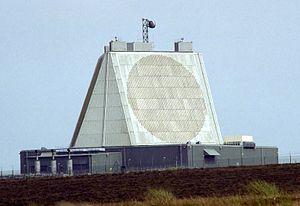
Le Ballistic Missile Early Warning System est le premier réseau de radar de détection de missile balistique de l'armée de l'Air américaine. Il a été mis en place en 1959. Son rôle est de détecter une attaque de missile balistique survolant la région polaire de l'hémisphère nord. Les 3 sites équipés sont :
RAF Fylingdales est une base de la Royal Air Force sur Snod Hill, dans les North York Moors, en Angleterre. Sa devise est « Vigilamus ». C'est une base radar qui fait également partie du système d'alerte précoce aux missiles balistiques. Dans le cadre d'accords de partage de renseignements entre les États-Unis et le Royaume-Uni, les données collectées à la RAF Fylingdales sont partagées entre les deux pays. Son but premier est de donner aux gouvernements britannique et américain une mise en garde contre une attaque de missiles balistiques imminente. Un rôle secondaire est la détection et le suivi des objets en orbite; Fylingdales fait partie du réseau de surveillance spatiale des États-Unis. Outre ses fonctions d’alerte rapide et de suivi de l’espace, Fylingdales remplit une troisième fonction: le service d’alerte par satellite pour le Royaume-Uni. Il suite la trace des satellites d’espionnage utilisés par d’autres pays, de sorte que les activités secrètes au Royaume-Uni puissent être menées quand elles ne sont pas inopportunes. Les forces armées, les fabricants de défense et les organismes de recherche, y compris les universités, profitent de ce site.
Le Royaume-Uni est l'un des neuf États qui possèdent l'arme nucléaire au début du XXIᵉ siècle. Il est le troisième pays à avoir développé des armes nucléaires après les États-Unis et l'Union soviétique.
La défense antimissile est l'ensemble des moyens mis en œuvre pour contrer la menace que représentent les missiles balistiques pour les forces armées sur les théâtres d'opérations et pour les populations sur les territoires nationaux. À son origine pendant la guerre froide, la défense antimissile vise à défendre les territoires américains et soviétiques contre les missiles balistiques intercontinentaux. Son important développement depuis le début du XXIᵉ siècle est la conséquence de la prolifération des missiles balistiques, dans un contexte géopolitique marqué par les conflits au Proche-Orient et au Moyen-Orient, et par la montée des tensions en Asie et même en Europe.